Grafton Street

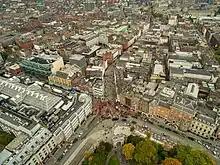
Southern end of Grafton Street, close to Stephens Green, in 2015

In 2008, Grafton Street was the fifth most expensive main shopping street in the world, with rental pricing of €5,621/m/year, and the thirteenth most expensive main shopping street in the world in 2016 at rental pricing of a much lower region of €3,300/m/year.